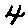
Label: 4